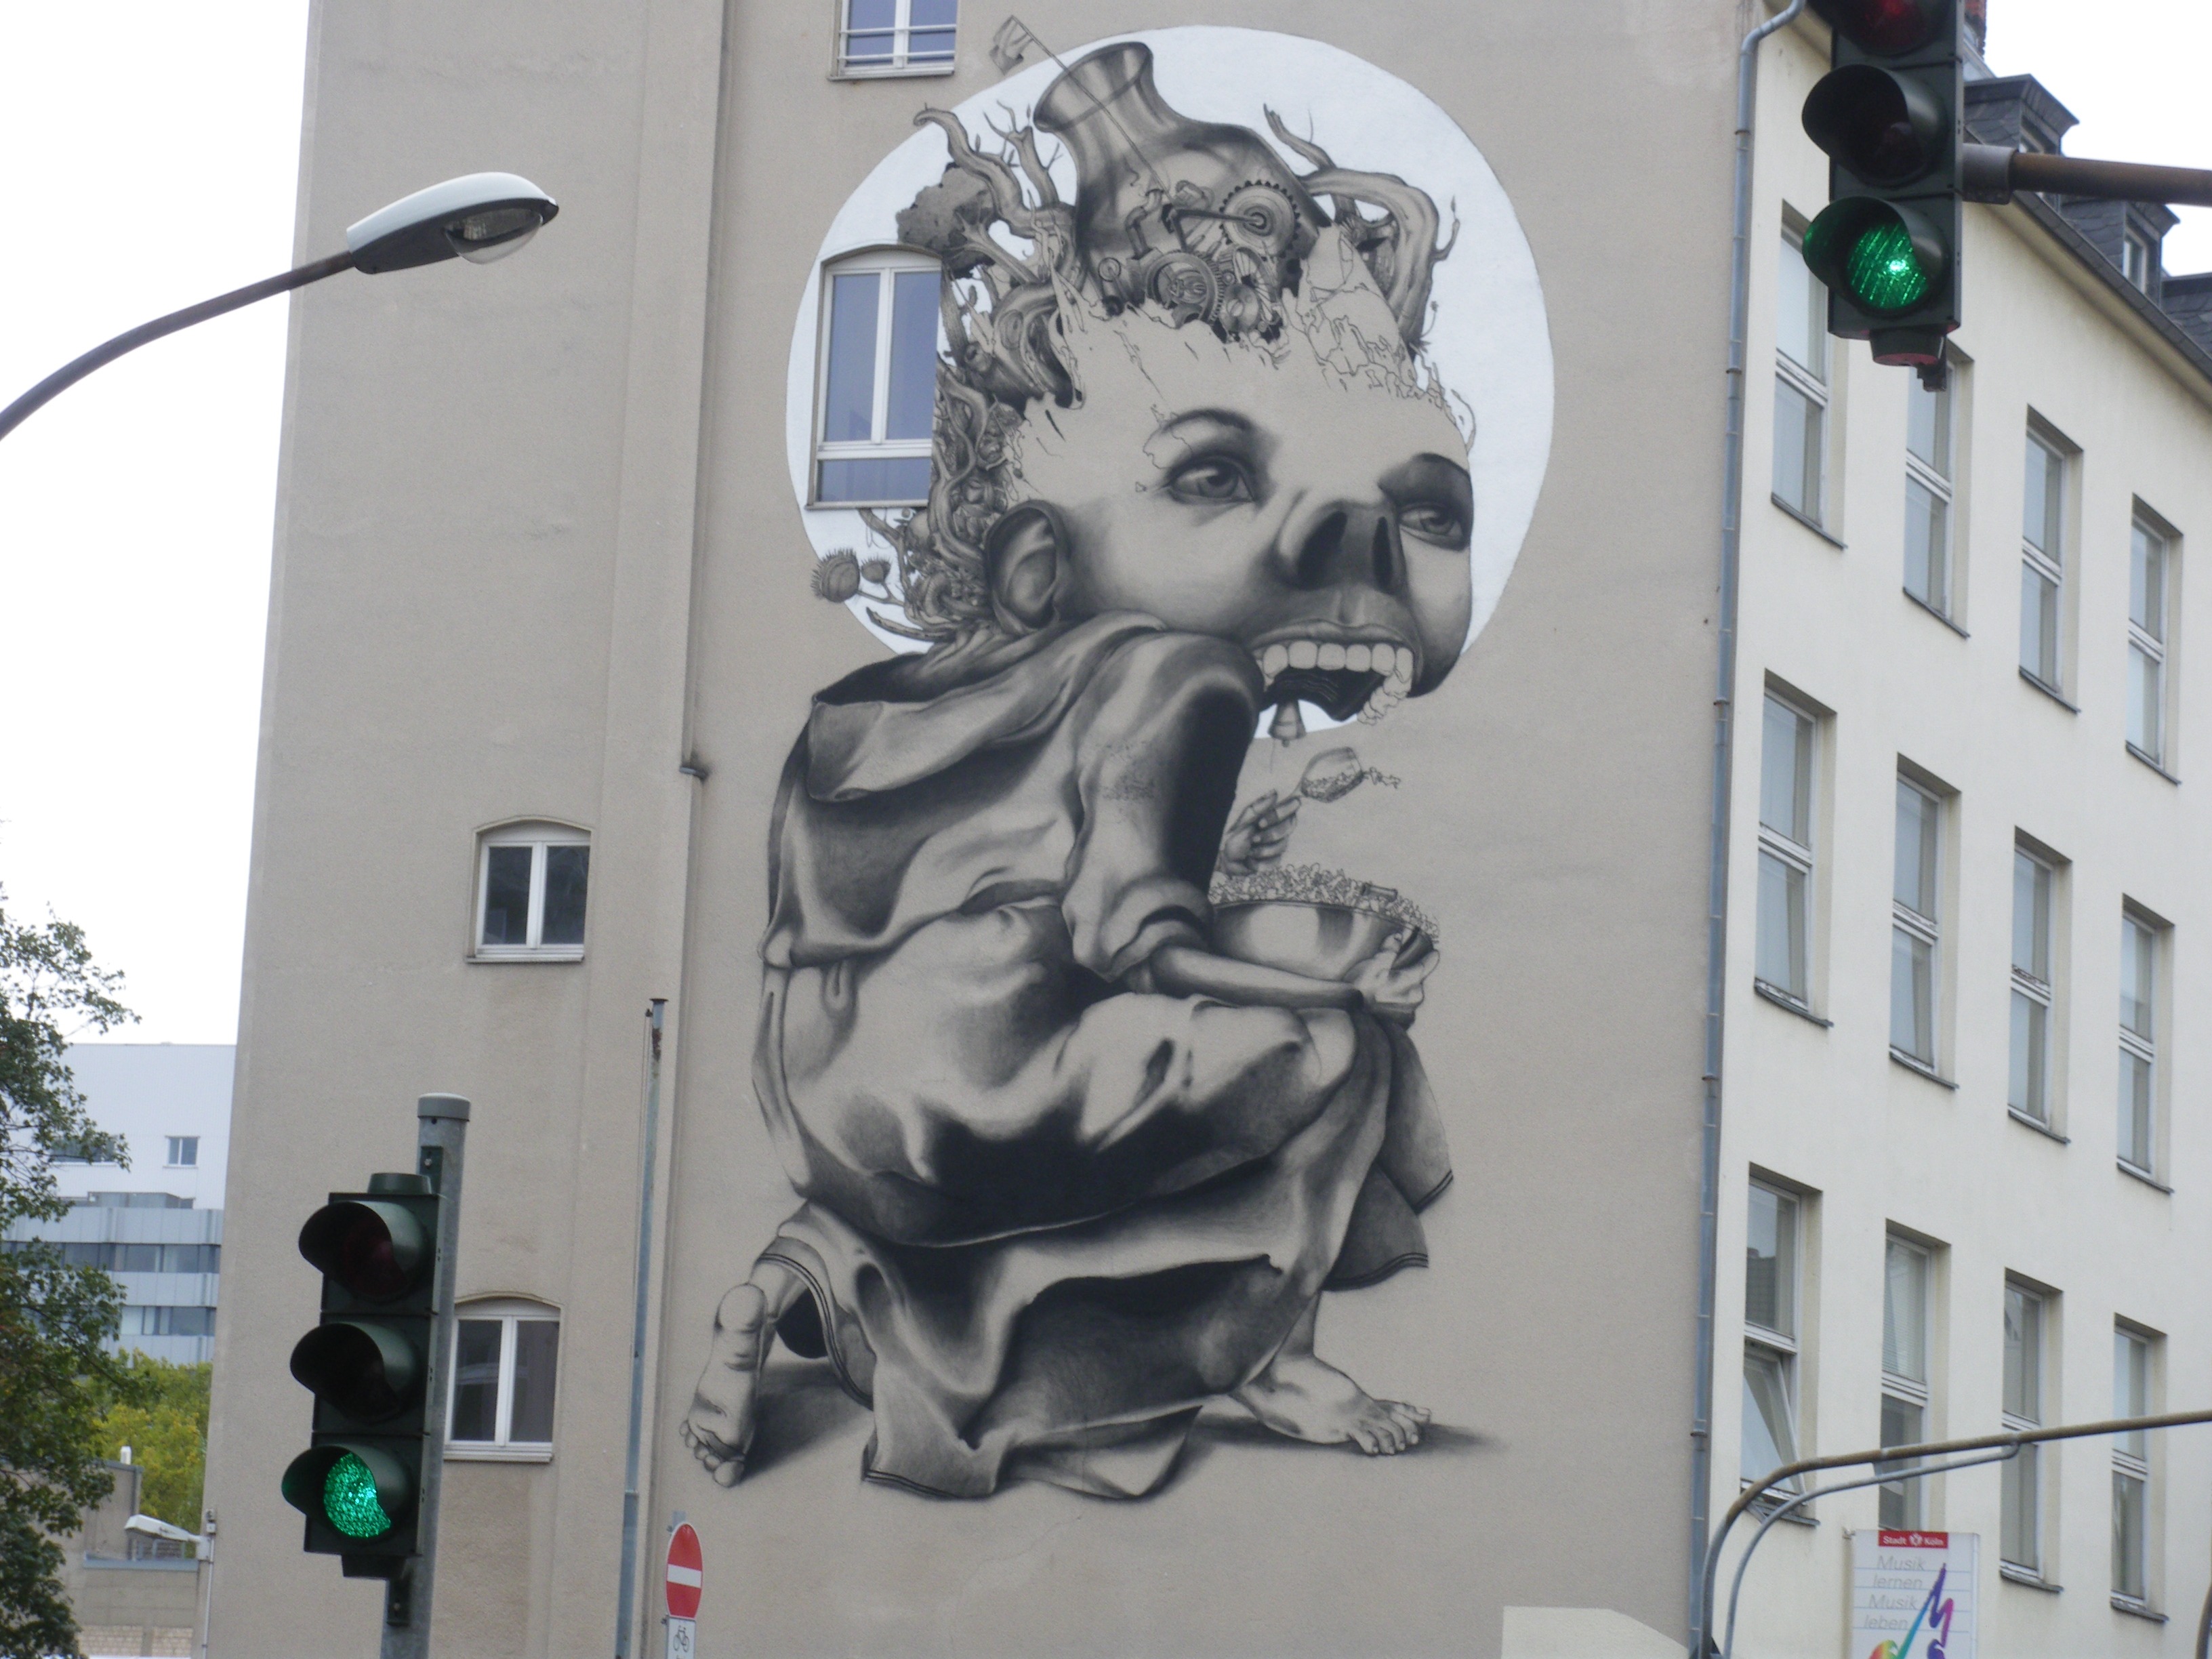
advertising, facade, graffiti, street art, sculpture, art, mural, hauswand, facade paint